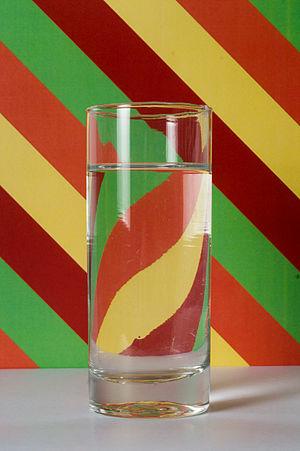
En physique des ondes, la réfraction désigne le fléchissement d'une onde à l'interface entre deux milieux aux vitesses de phase différentes sur le plan chimique ou physique